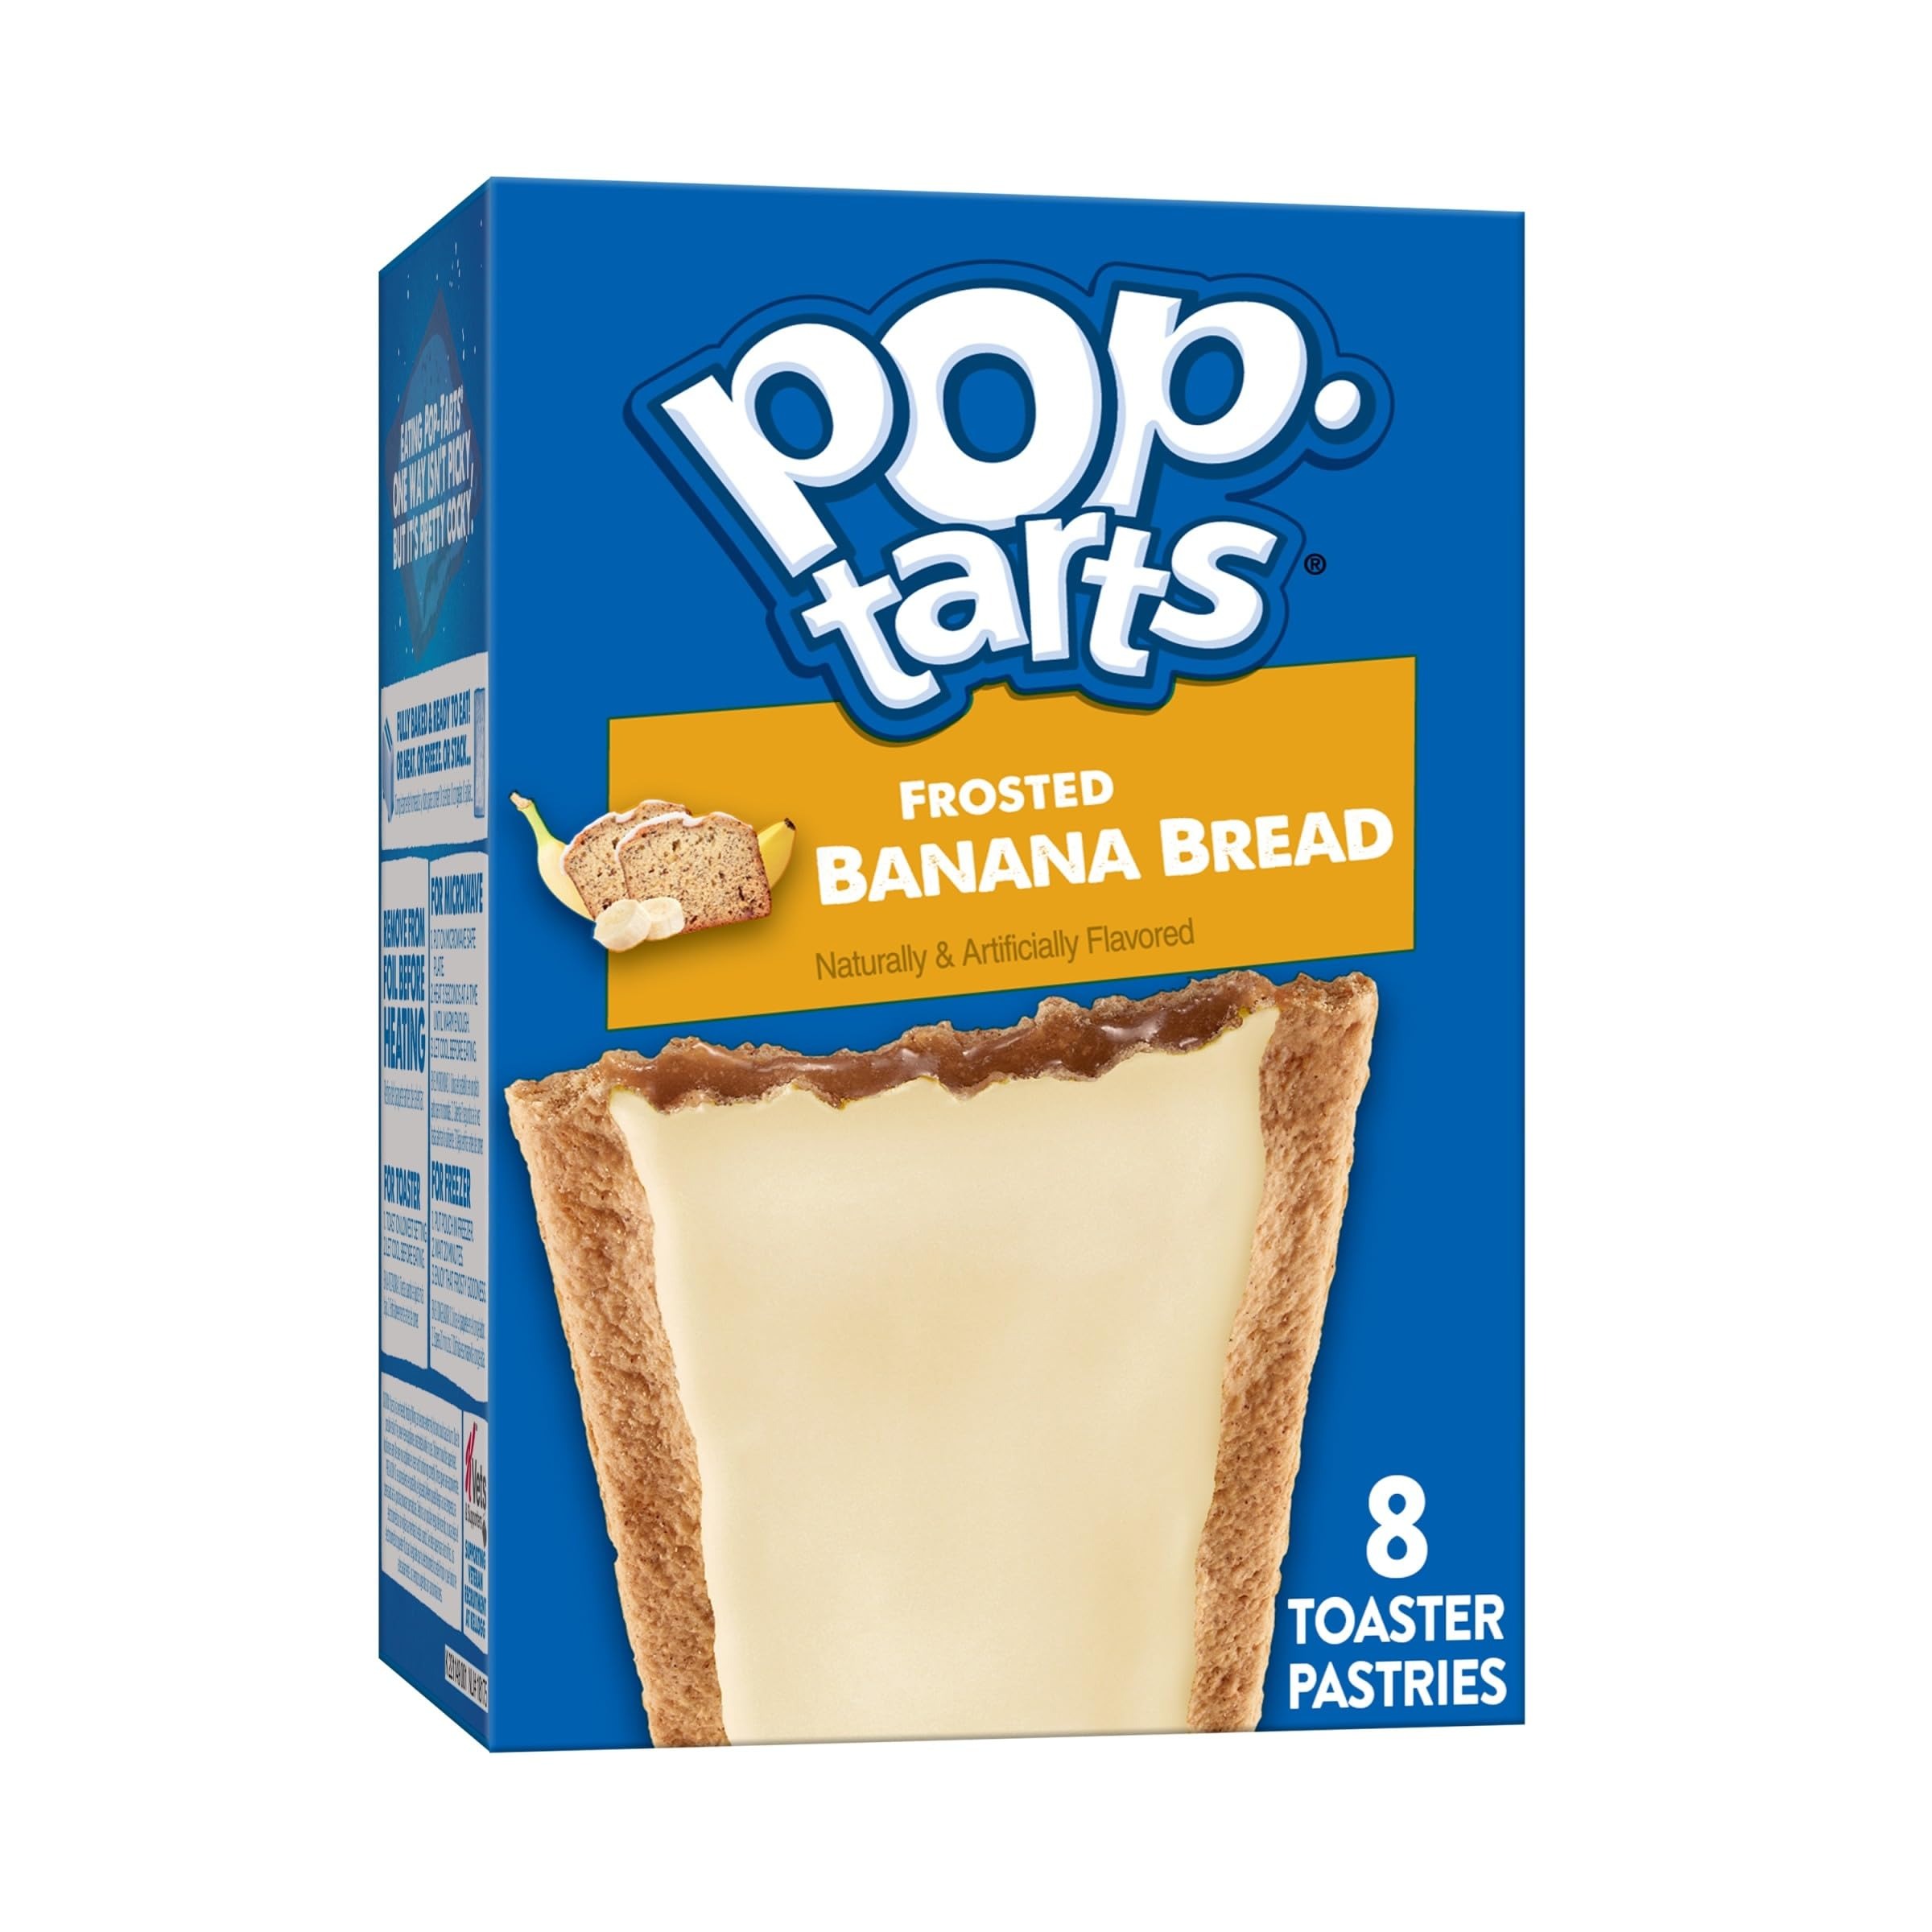
Item Name: Pop-Tarts Toaster Pastries, Breakfast Foods, Kids Snacks, Frosted Banana Bread, 13.5oz Box (8 Pop-Tarts)
Bullet Point 1: Start your day with spiced pastry crust and sweet banana and cinnamon flavor; A delicious morning treat or anytime snack that’s great for kids and adults
Bullet Point 2: Soft toaster pastries with banana-flavored frosting on the outside and cinnamon and banana-flavor filling on the inside
Bullet Point 3: Good source of three B vitamins; Contains wheat and soy ingredients
Bullet Point 4: A travel-ready food perfect for lunchboxes, after-school snacks, and on-the-go moments; Enjoy from the pack or warm from the toaster or microwave
Bullet Point 5: Includes one, 13.5oz box containing eight toaster pastries; four pouches total, two pastries per pouch; Packaged for freshness
Value: 13.5
Unit: Ounce

Price: 5.165